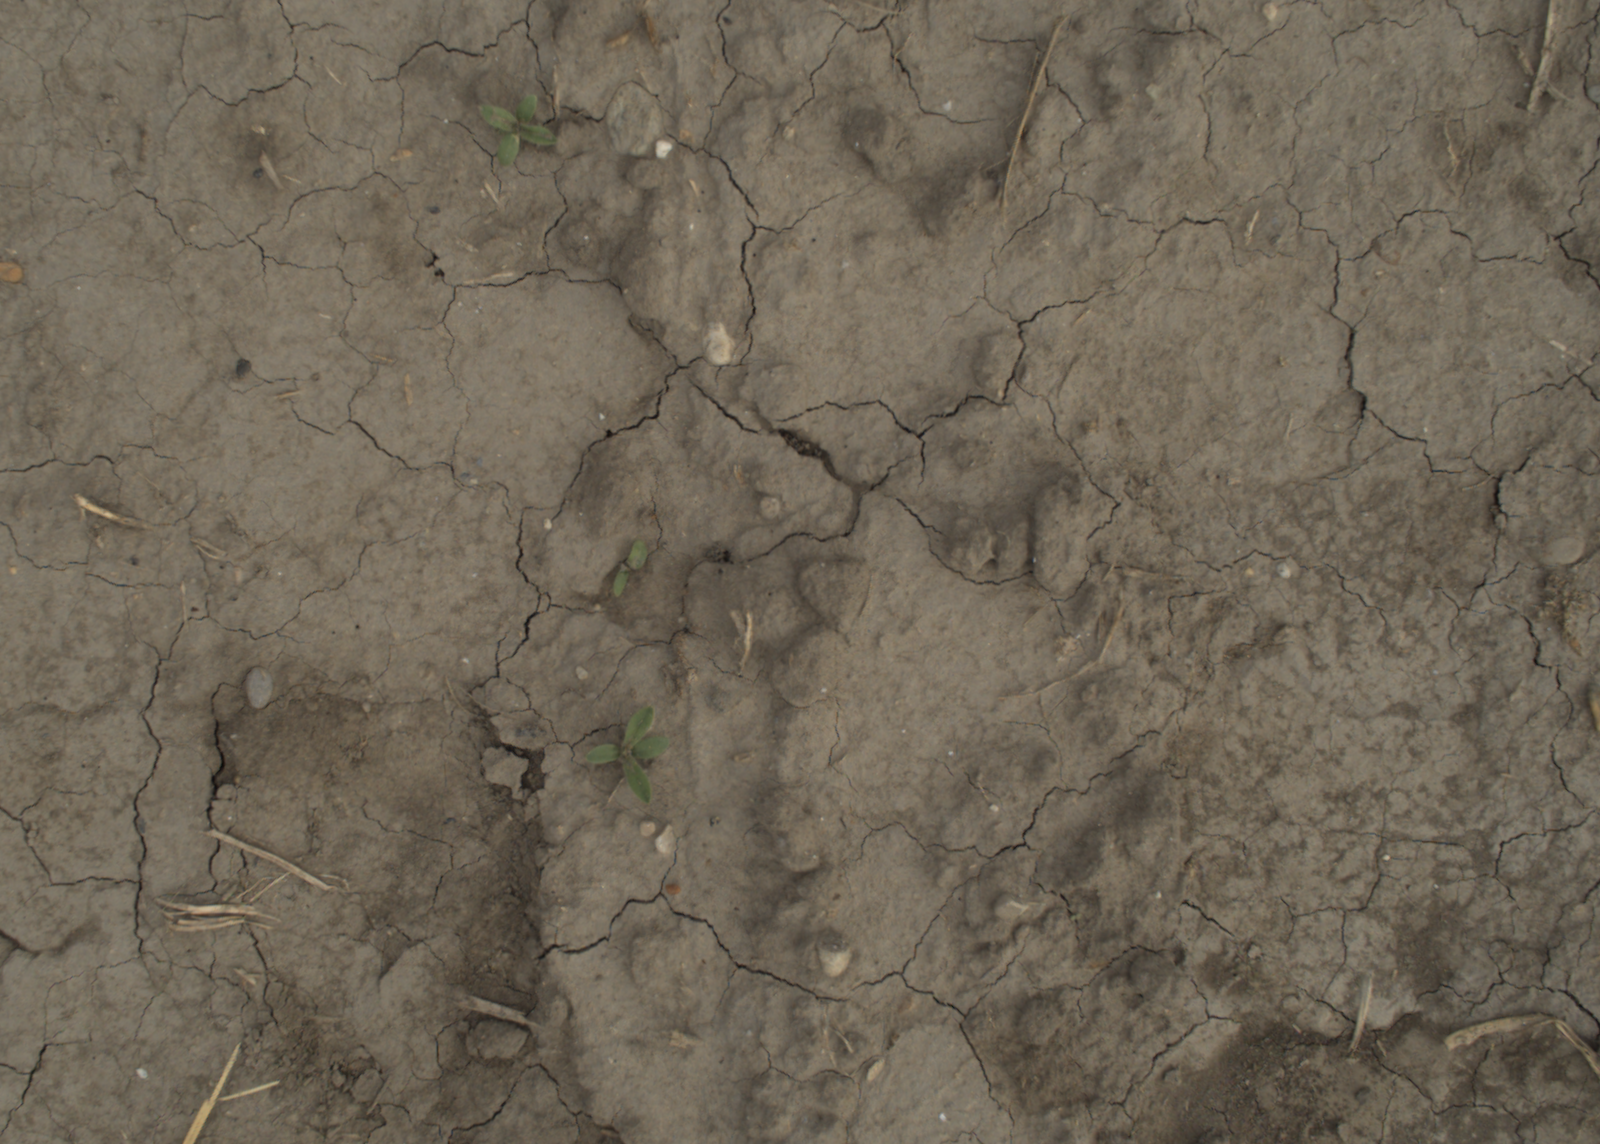
Capture date: 21.09.2021 11:03:06
Weather: mixed
Wind: light
Seeding date: 02.09.2021
Plant canopy height (mm): 962